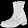
Label: Ankle boot